John Rogers (Bible editor and martyr)

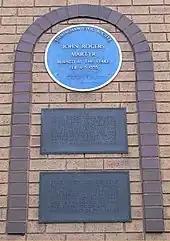
Blue plaque and other plaque in Deritend, Birmingham.

In 1534, Rogers went to Antwerp as chaplain to the English merchants of the Company of the Merchant Adventurers.